Rugelach
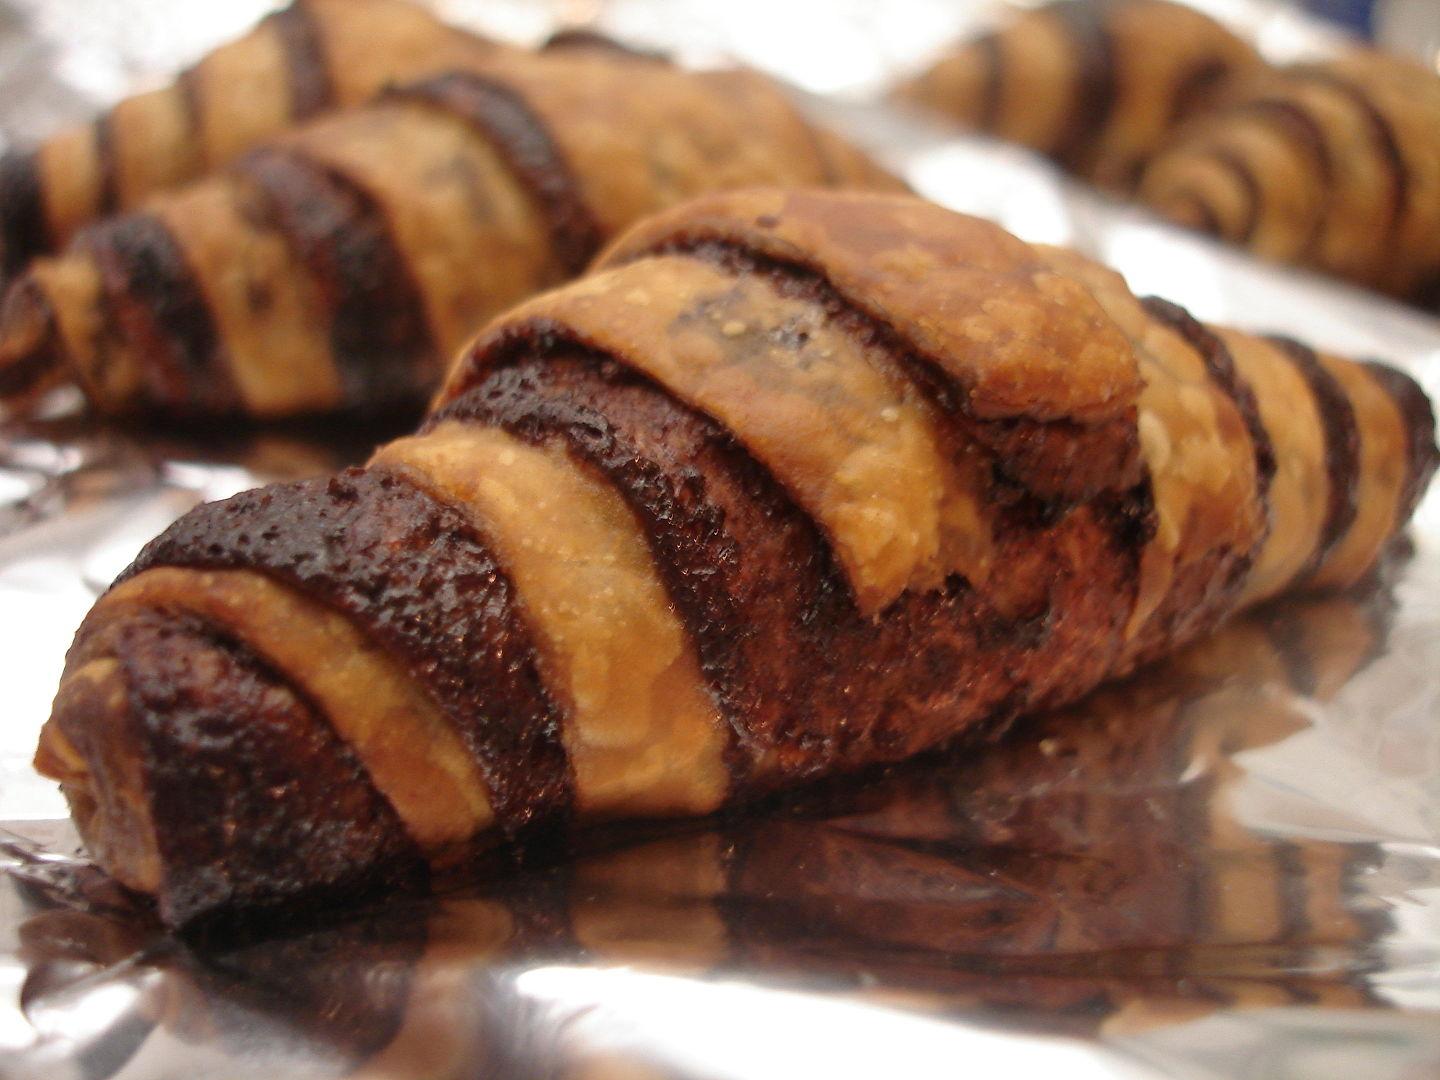
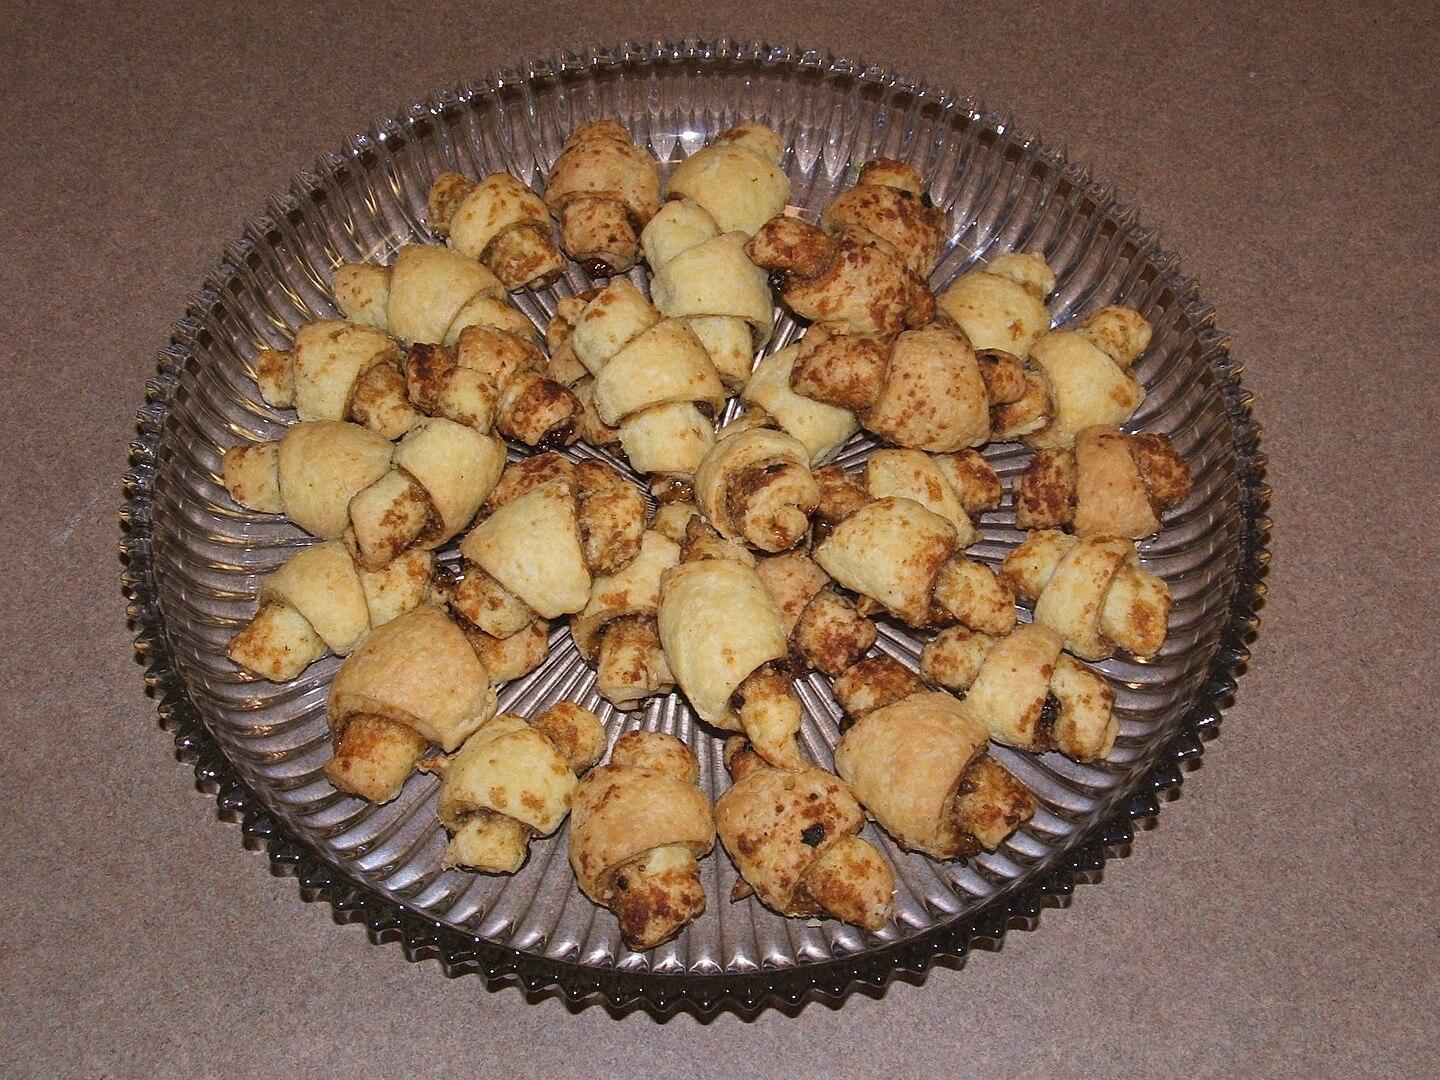
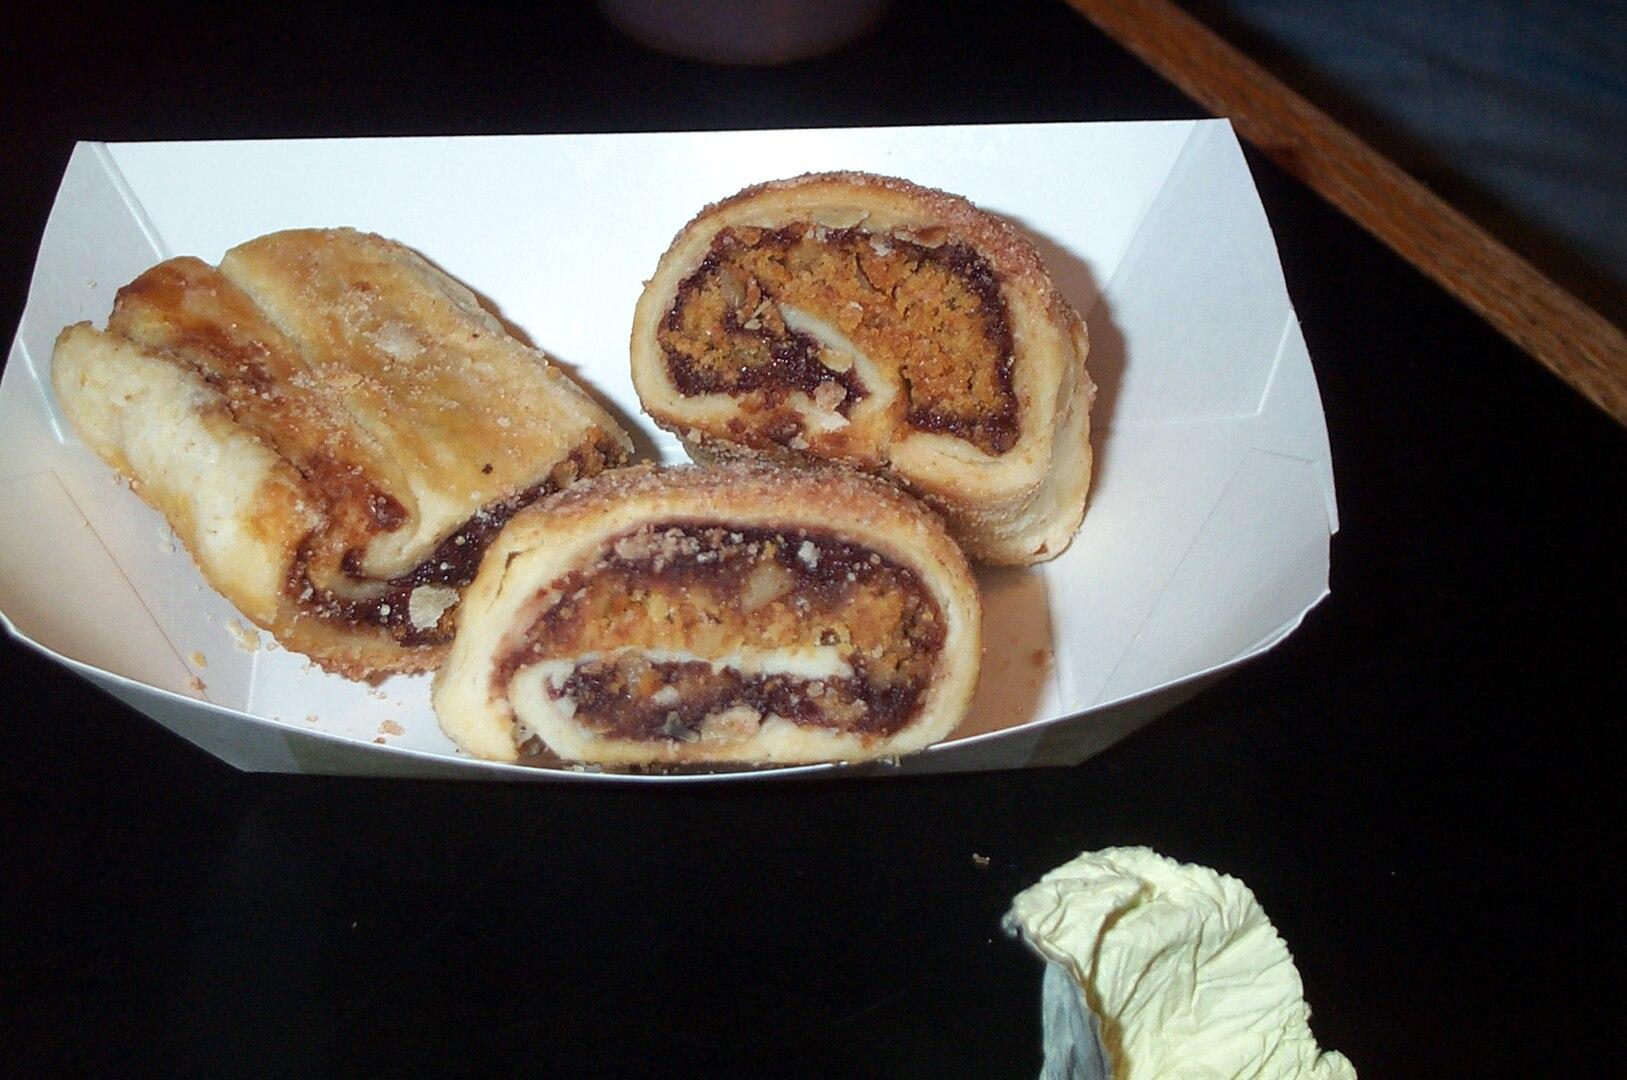
Also known as:
de - German: Rugelach
es - Spanish: Rugelach
fa - Persian: روکلاچ
fi - Finnish: Rugelach
he - Hebrew: רוגלך
it - Italian: Rugelach
ja - Japanese: ルゲラー
jv - Javanese: Rugelach
pt - Portuguese: Rugelach
ru - Russian: Ругелах
sv - Swedish: Rugelach
uk - Ukrainian: Ругелах
uz - Uzbek: Rugelax
vi - Vietnamese: Rugelach
zh - Chinese: 可頌餅乾
Category: pastry (flaky pastry)
Cuisine: Jewish
Associated cuisines: Jewish
Area: Poland
Countries: Poland
Region: Eastern Europe, , , ,
The dish is a filled baked confection. Traditional are made in the form of a crescent by rolling a triangle of dough around a filling. An alternative form is constructed much like a strudel or nut roll, but unlike those, the rolled dough and filling are cut into slices before baking.